Rail transport in Peru

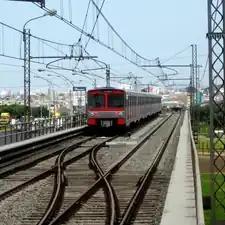
Lima Metro line 1

Lima has a standard gauge metro service called Lima Metro or "Tren Eléctrico". The line 1 is operating now with 39 km and 26 stations, a second line is under construction. A fast bus system called "metropolitano" complements this system.